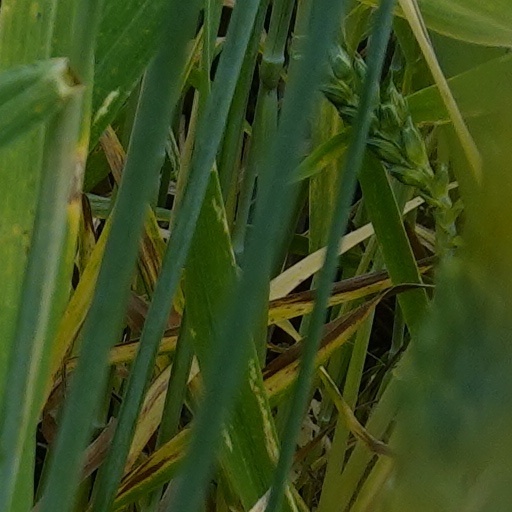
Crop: wheat